Monument to the Soviet Army, Sofia

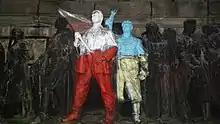
12 April 2014: the Polish and Ukrainian soldiers standing together against the Katyn massacre

On February 24, the Russian Ministry of Foreign Affairs expressed outrage, saying that "News was greeted with a feeling of deep resentment in Russia of yet another case of vandalism directed against the Soviet Army monument in the center of the capital of Bulgaria, Sofia, during the night of February 23." The Russian Ministry sent a protest note to their Bulgarian counterparts with a request to "conduct a thorough investigation of this hooligan incident and to accuse those guilty of such an unlawful conduct and also take appropriate measures to bring the memorial back to its normal state."